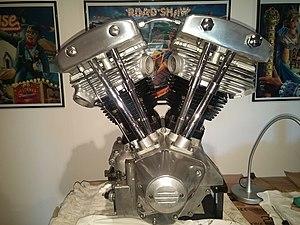
Moteur Harley-Davidson 1340 cm3 de 1979
Le Shovelhead est un moteur de moto produit par Harley-Davidson de 1966 à 1984 qui succéda au moteur Panhead. Au début de sa production, par rapport au moteur précédent, le Shovelhead avait des chambres de combustion moins profondes, des soupapes d'admission et d'échappement plus grandes, une combustion améliorée, ainsi que des soupapes et des pistons renforcés. Cela donnait au nouveau moteur dix chevaux supplémentaires, avec une apparence différente du haut moteur. Le moteur reçu le surnom de «Shovelhead» en raison de l'aspect des têtes de rocker ressemblant à de vieilles pelles à charbon renversées. Bien que ce moteur rencontra rapidement des problèmes, il permit à Harley-Davidson d'augmenter ses ventes de 26 %.